St. Mary's College of Maryland

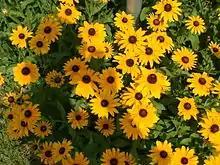
Black-eyed Susans, the state flower of Maryland. Seed packets of black eyed Susans are given out at some St. Mary's College ceremonies and students are encouraged to plant them around the campus.

St. Mary's College is transitioning to 100% environmentally responsible Green Seal certified cleaning products.